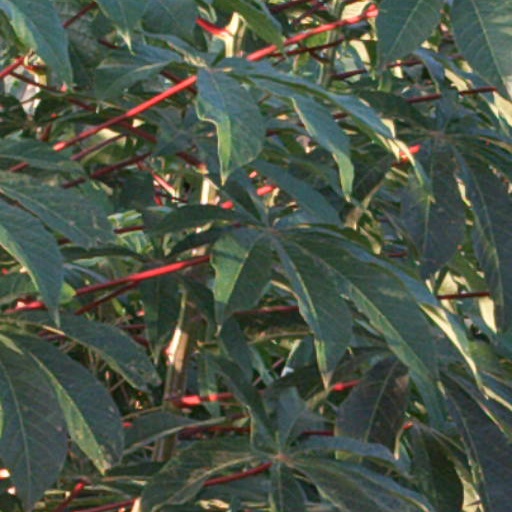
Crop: cassava